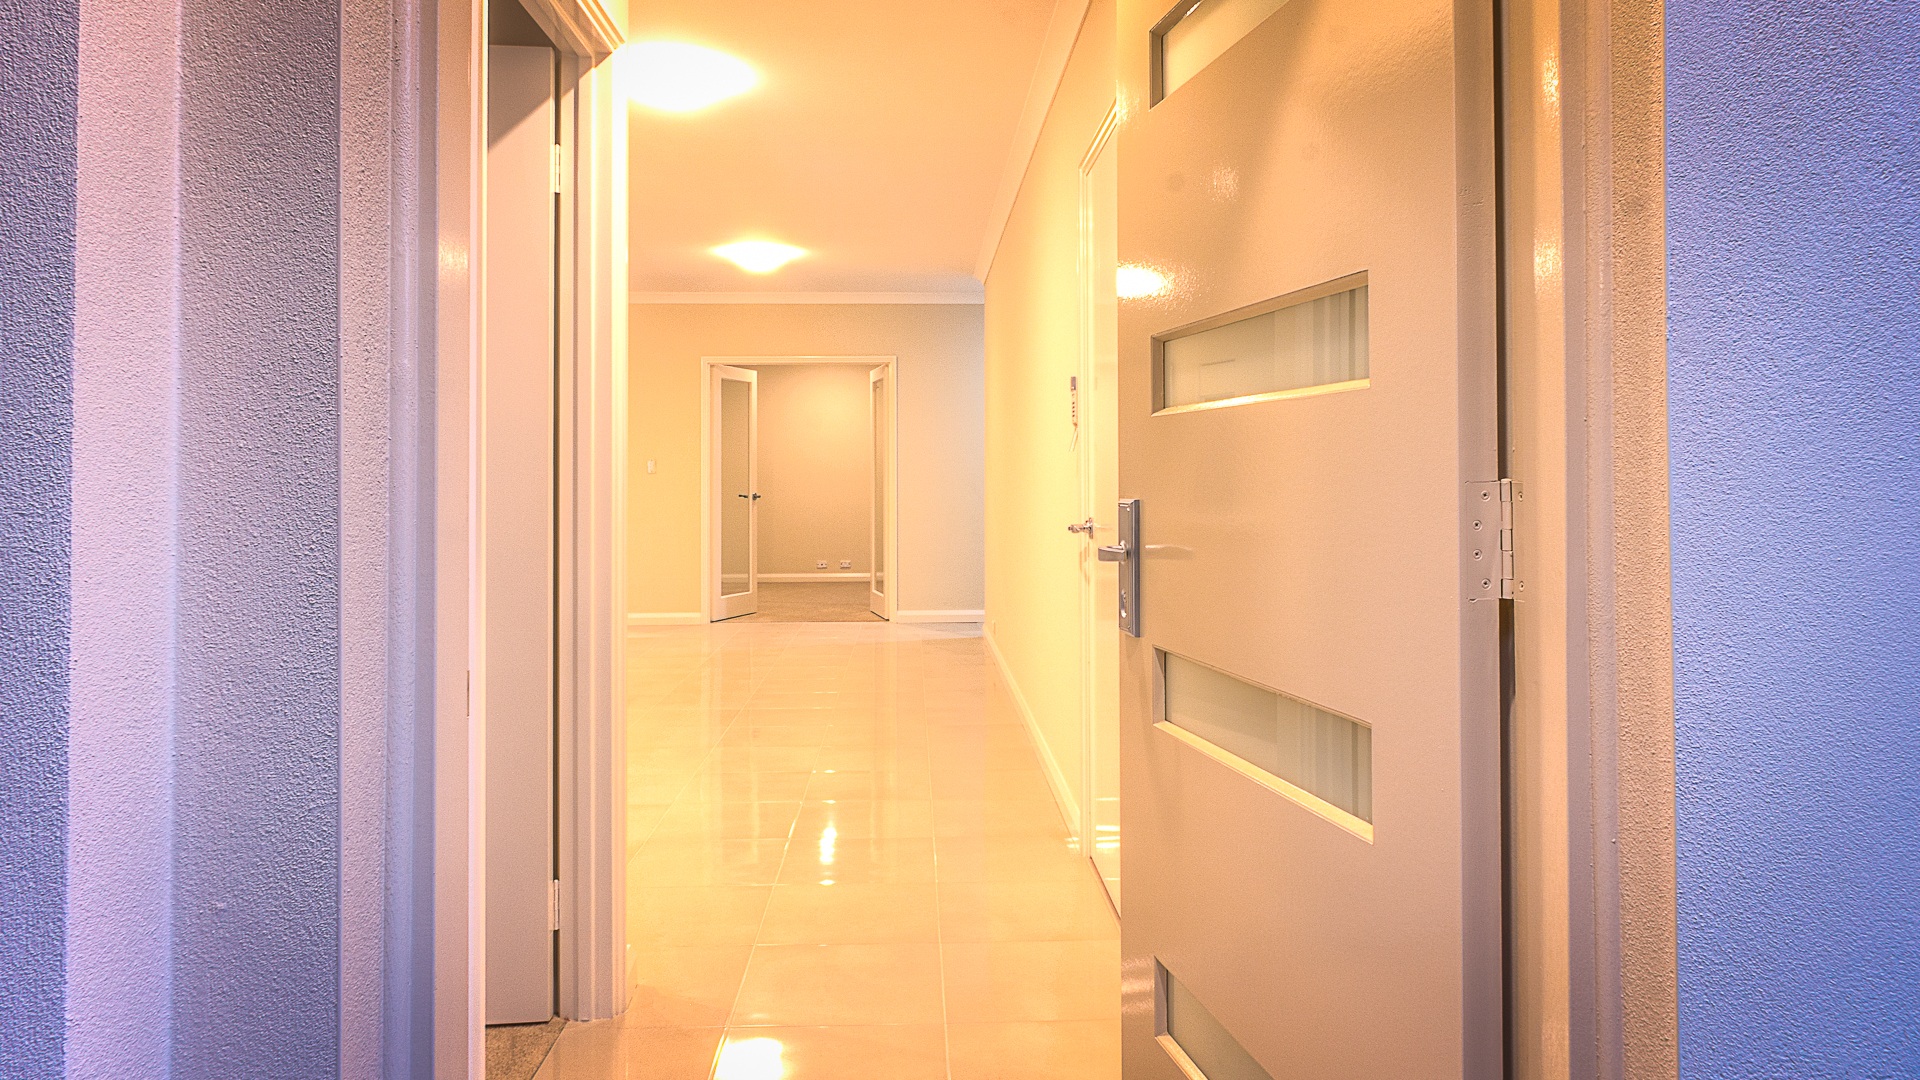
house, floor, building, home, sign, ceiling, hall, residence, property, business, residential, room, apartment, interior design, bathroom, moving, real, banking, sale, estate, buy, sold, selling, sell, financial, success, rent, finance, real estate, investment, agent, mortgage, purchase, real estate sign, estate agent, real estate agent, real estate investment, buyer, loan